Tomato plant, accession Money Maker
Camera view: tilt-top (135 deg); turntable rotation: 180 degrees
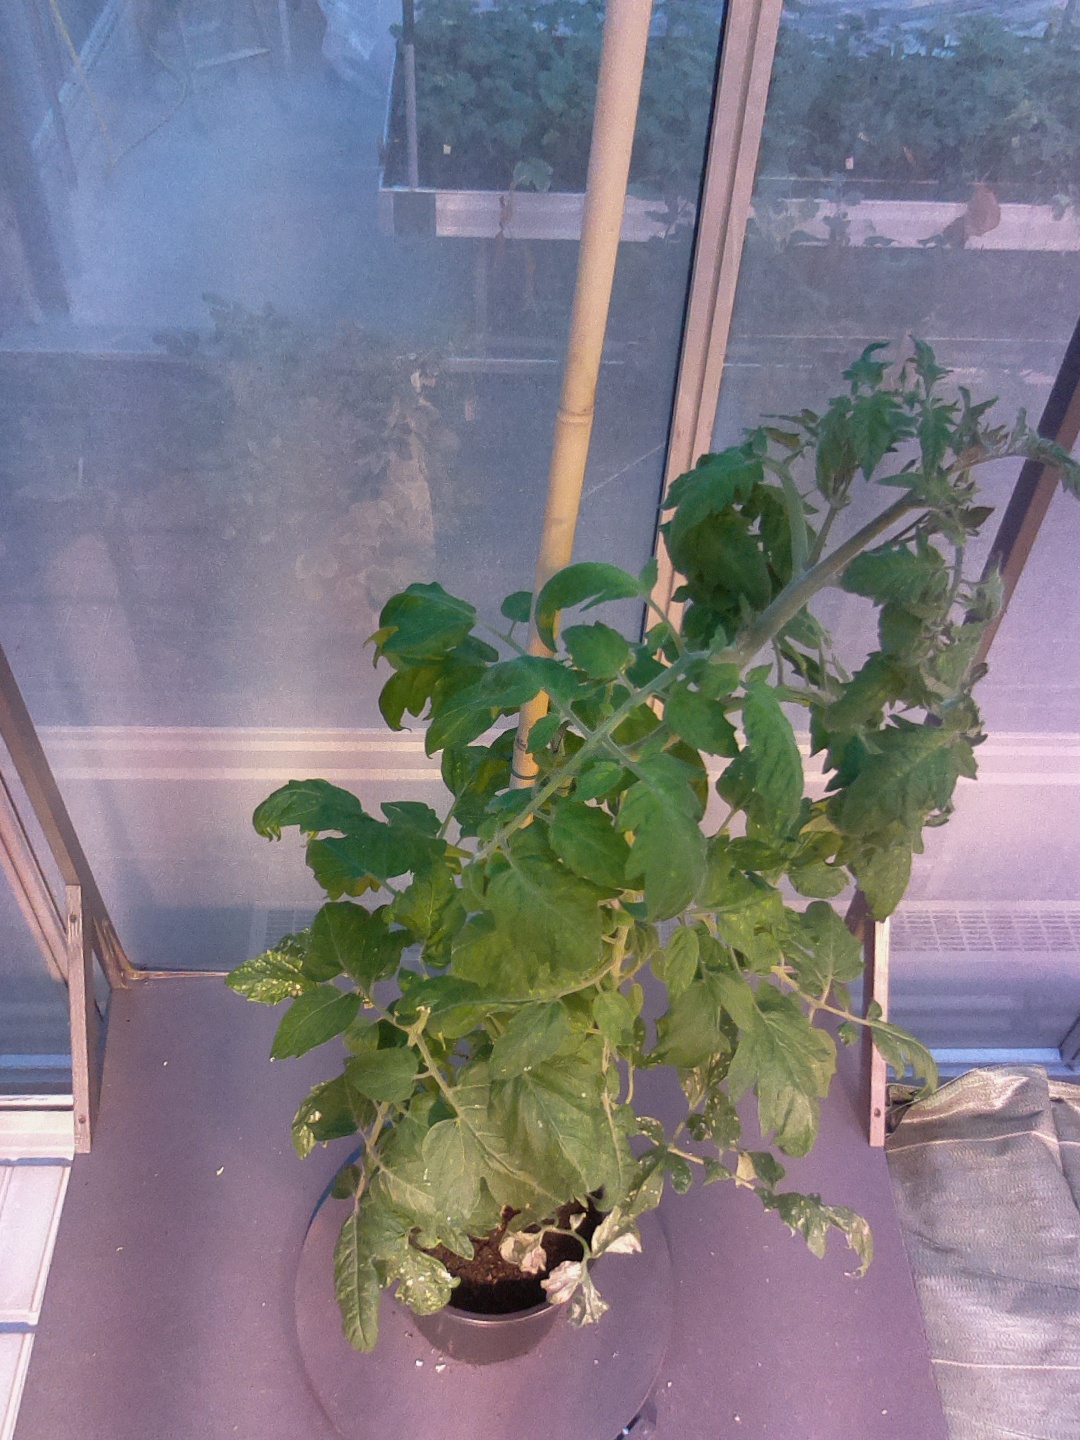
BBCH growth stage 64: 40%-50% of flowers open